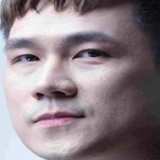
ca sĩ Khánh Phương